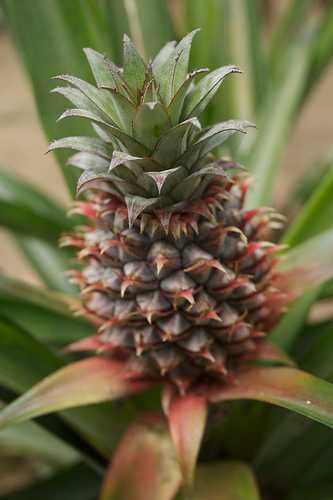
Label: Pineapple